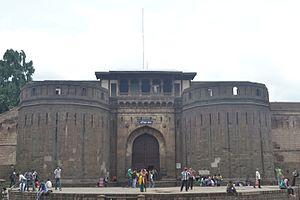
Baji Rao I était un général de l' empire Maratha en Inde. Il a servi comme Peshwa au 4ᵉ Maratha Chhatrapati Shahu de 1720 jusqu'à sa mort. Bajirao était Peshwa dans l' Ashta Pradhan de Shahu. Il est également connu sous le nom de Bajirao Ballal.